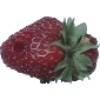
Label: Strawberry Wedge 1